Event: Nepal Earthquake
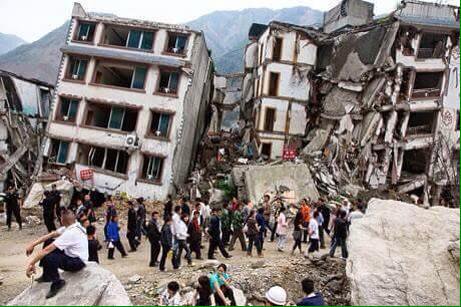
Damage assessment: damage